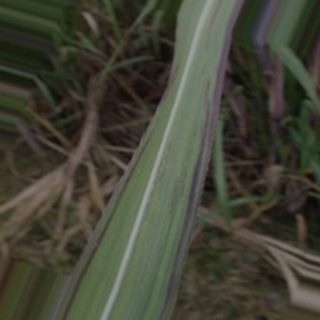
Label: sugarcane_bacterial_blight